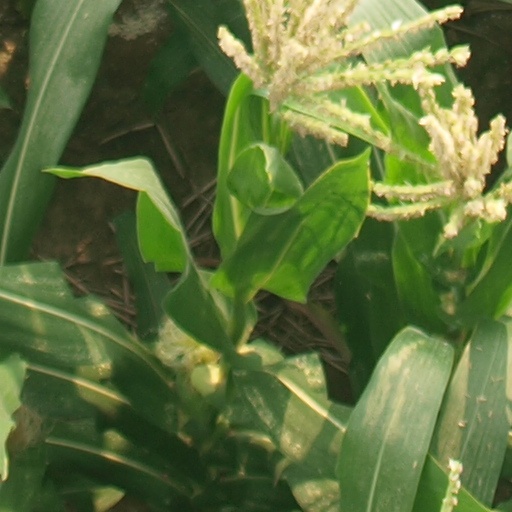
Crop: maize; corn